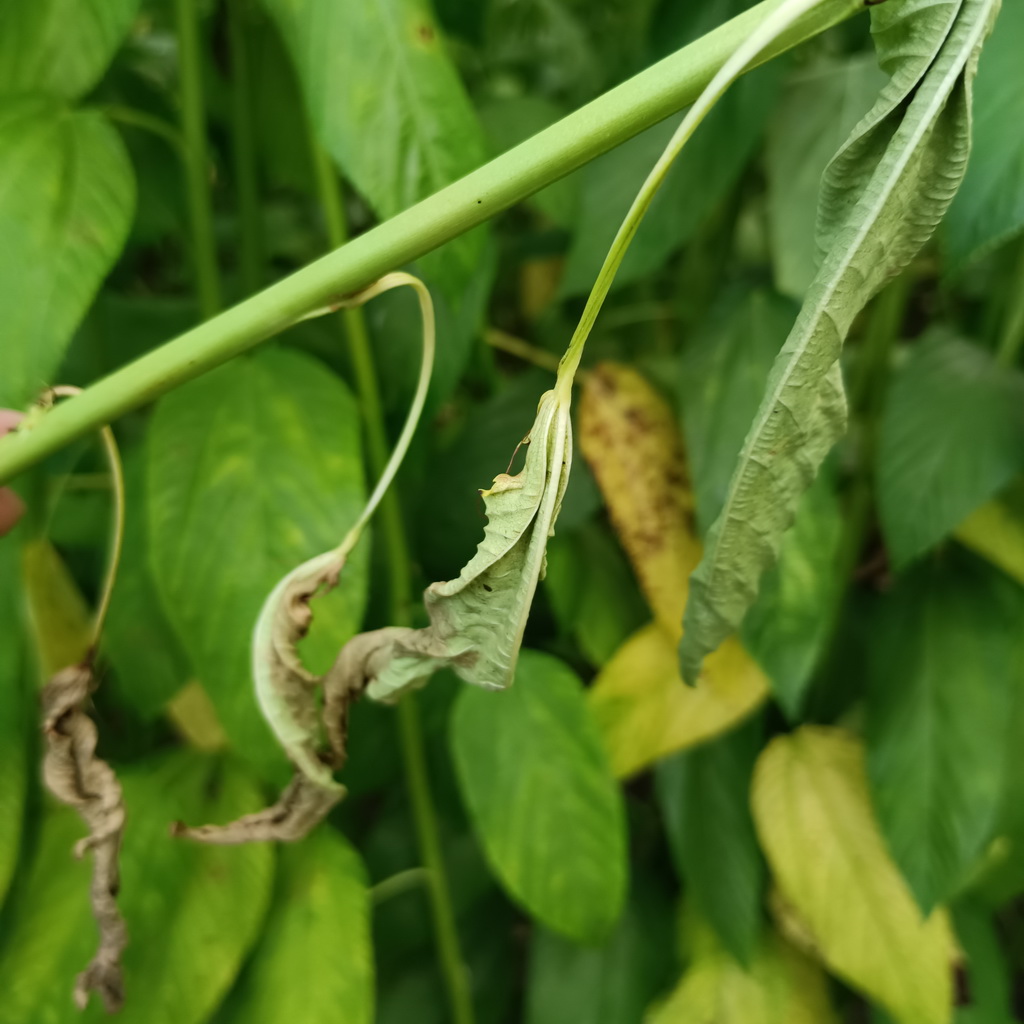
Label: Dieback